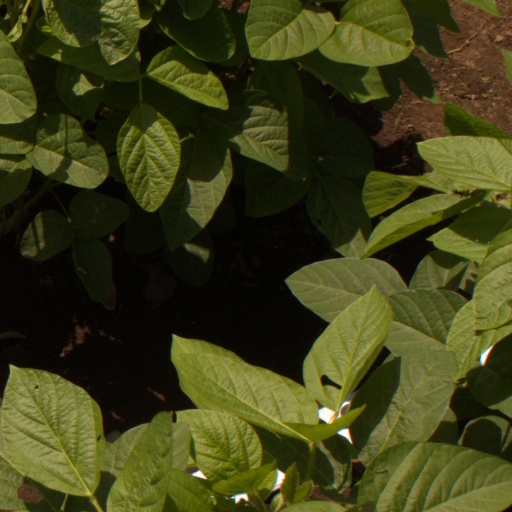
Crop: soybean